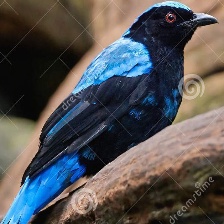
Species: FAIRY BLUEBIRD
Scientific name: IRENA